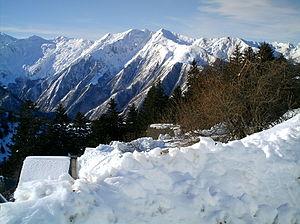
Les Pyrénées vues depuis Guzet
Guzet, ou quelquefois encore Guzet-neige, est une station de sports d'hiver française située dans les Pyrénées, en Ariège. Le nom de la station a désormais évolué à la demande de beaucoup d'acteurs, notamment impliqués dans des démarches de diversification hors saison hivernale.